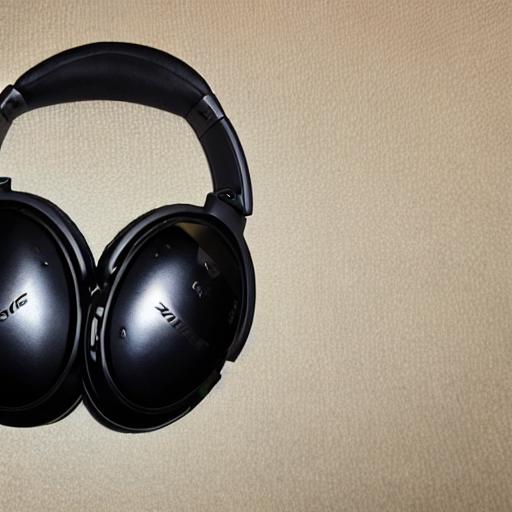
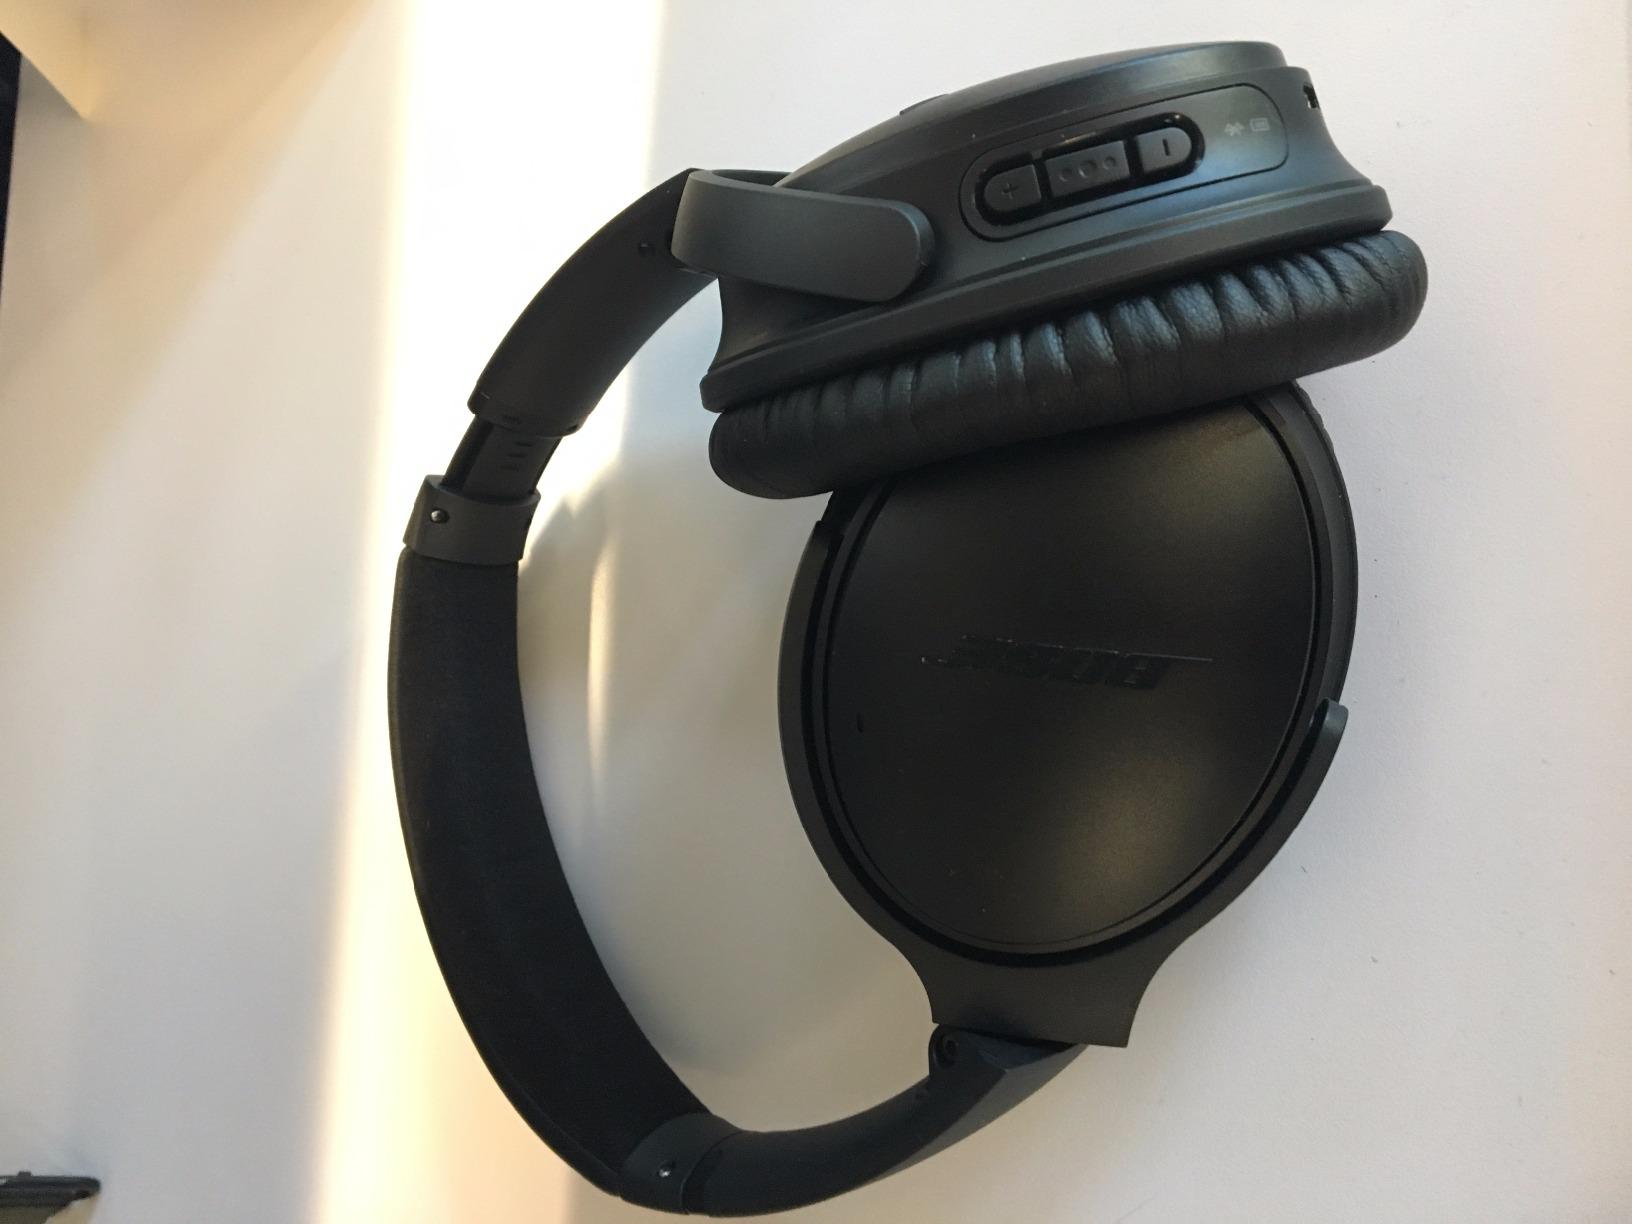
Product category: headphones
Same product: no